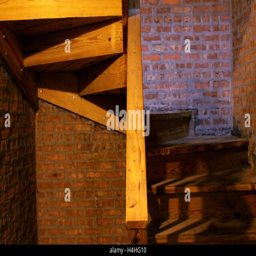
an old wooden staircase behind a brick apartment building